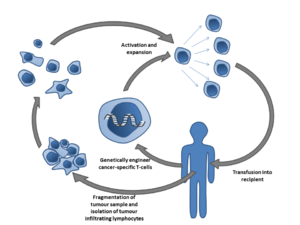
Le transfert adoptif de cellules consiste à transférer des cellules dans un hôte, afin de faire bénéficier ce dernier de leurs fonctions immunitaires. Le transfert adoptif est actuellement une stratégie d'immunothérapie extrêmement prometteuse notamment dans les programmes de lutte contre le cancer. En effet, l'efficacité du transfert adoptif de lymphocytes T a été montré dans certains cancers dont le mélanome métastatique, avec une régression tumorale observée chez 50 % des patients. De fait, et plus que dans tout autre type d'immunothérapie, le transfert adoptif permet de traiter le patient à l'aide de son propre système immunitaire, en le renforçant seulement selon diverses possibilités.